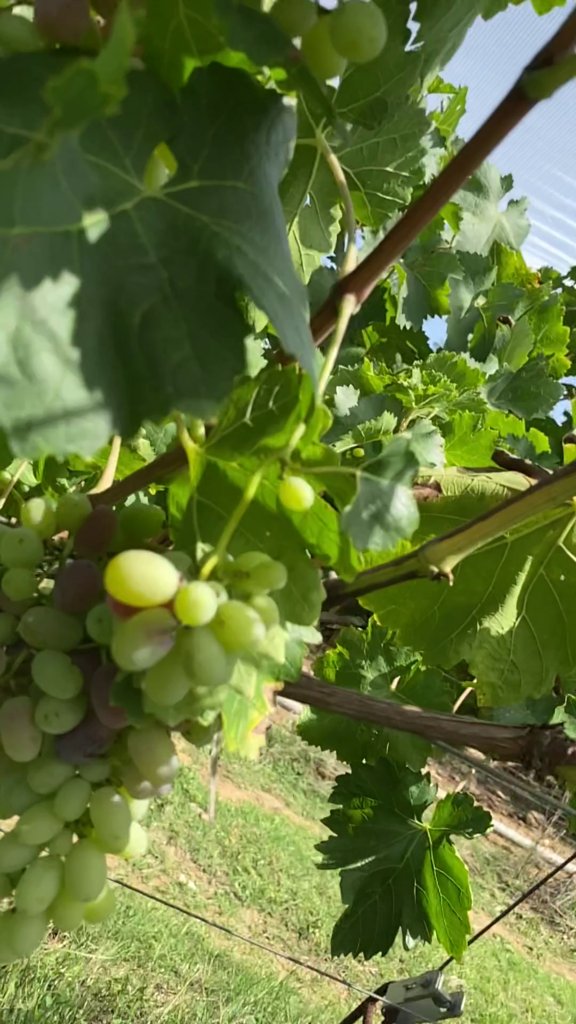
Berries visible: 49
Grape clusters: 2